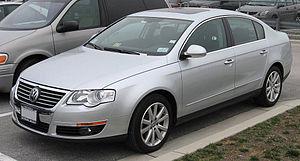
La Volkswagen Passat est une automobile familiale routière à cinq places du constructeur allemand Volkswagen. Son nom vient de l'allemand « Passat », qui signifie « alizée ».